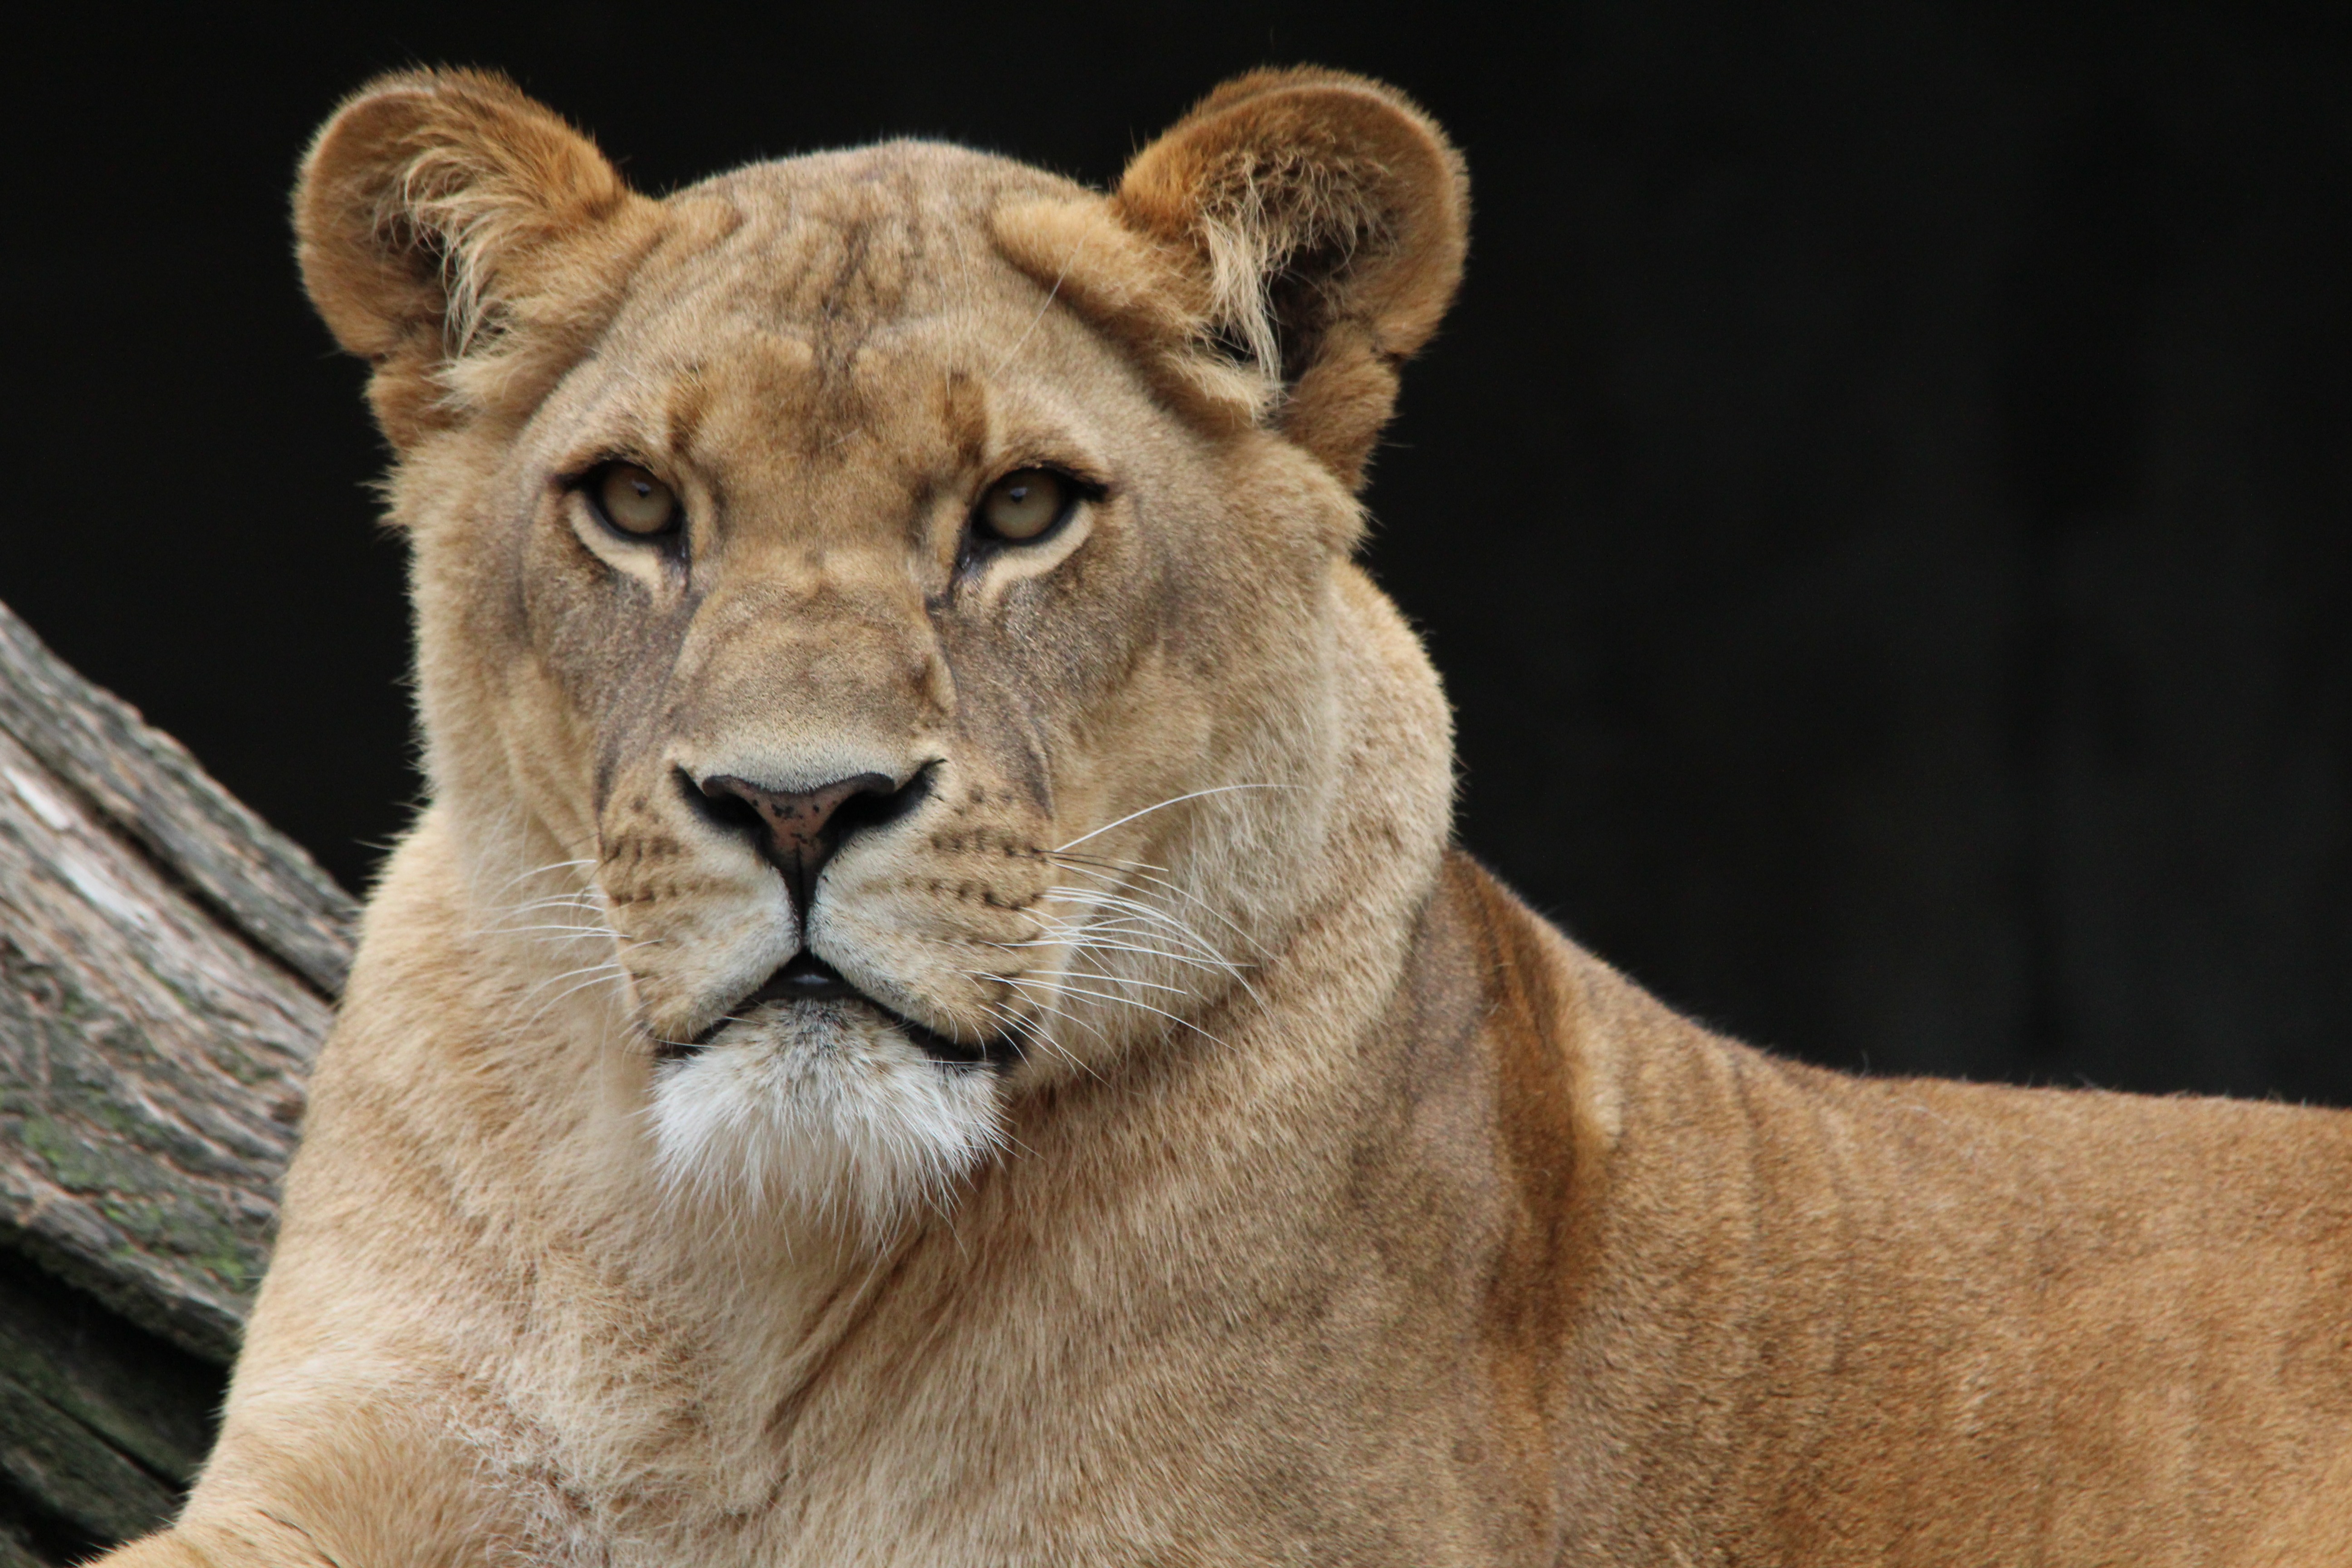
animal, wildlife, portrait, cat, africa, mammal, predator, fauna, lion, lioness, big cat, whiskers, snout, animals, vertebrate, animal world, safari, puma, panthera leo, big cats, cat like mammal, masai lion